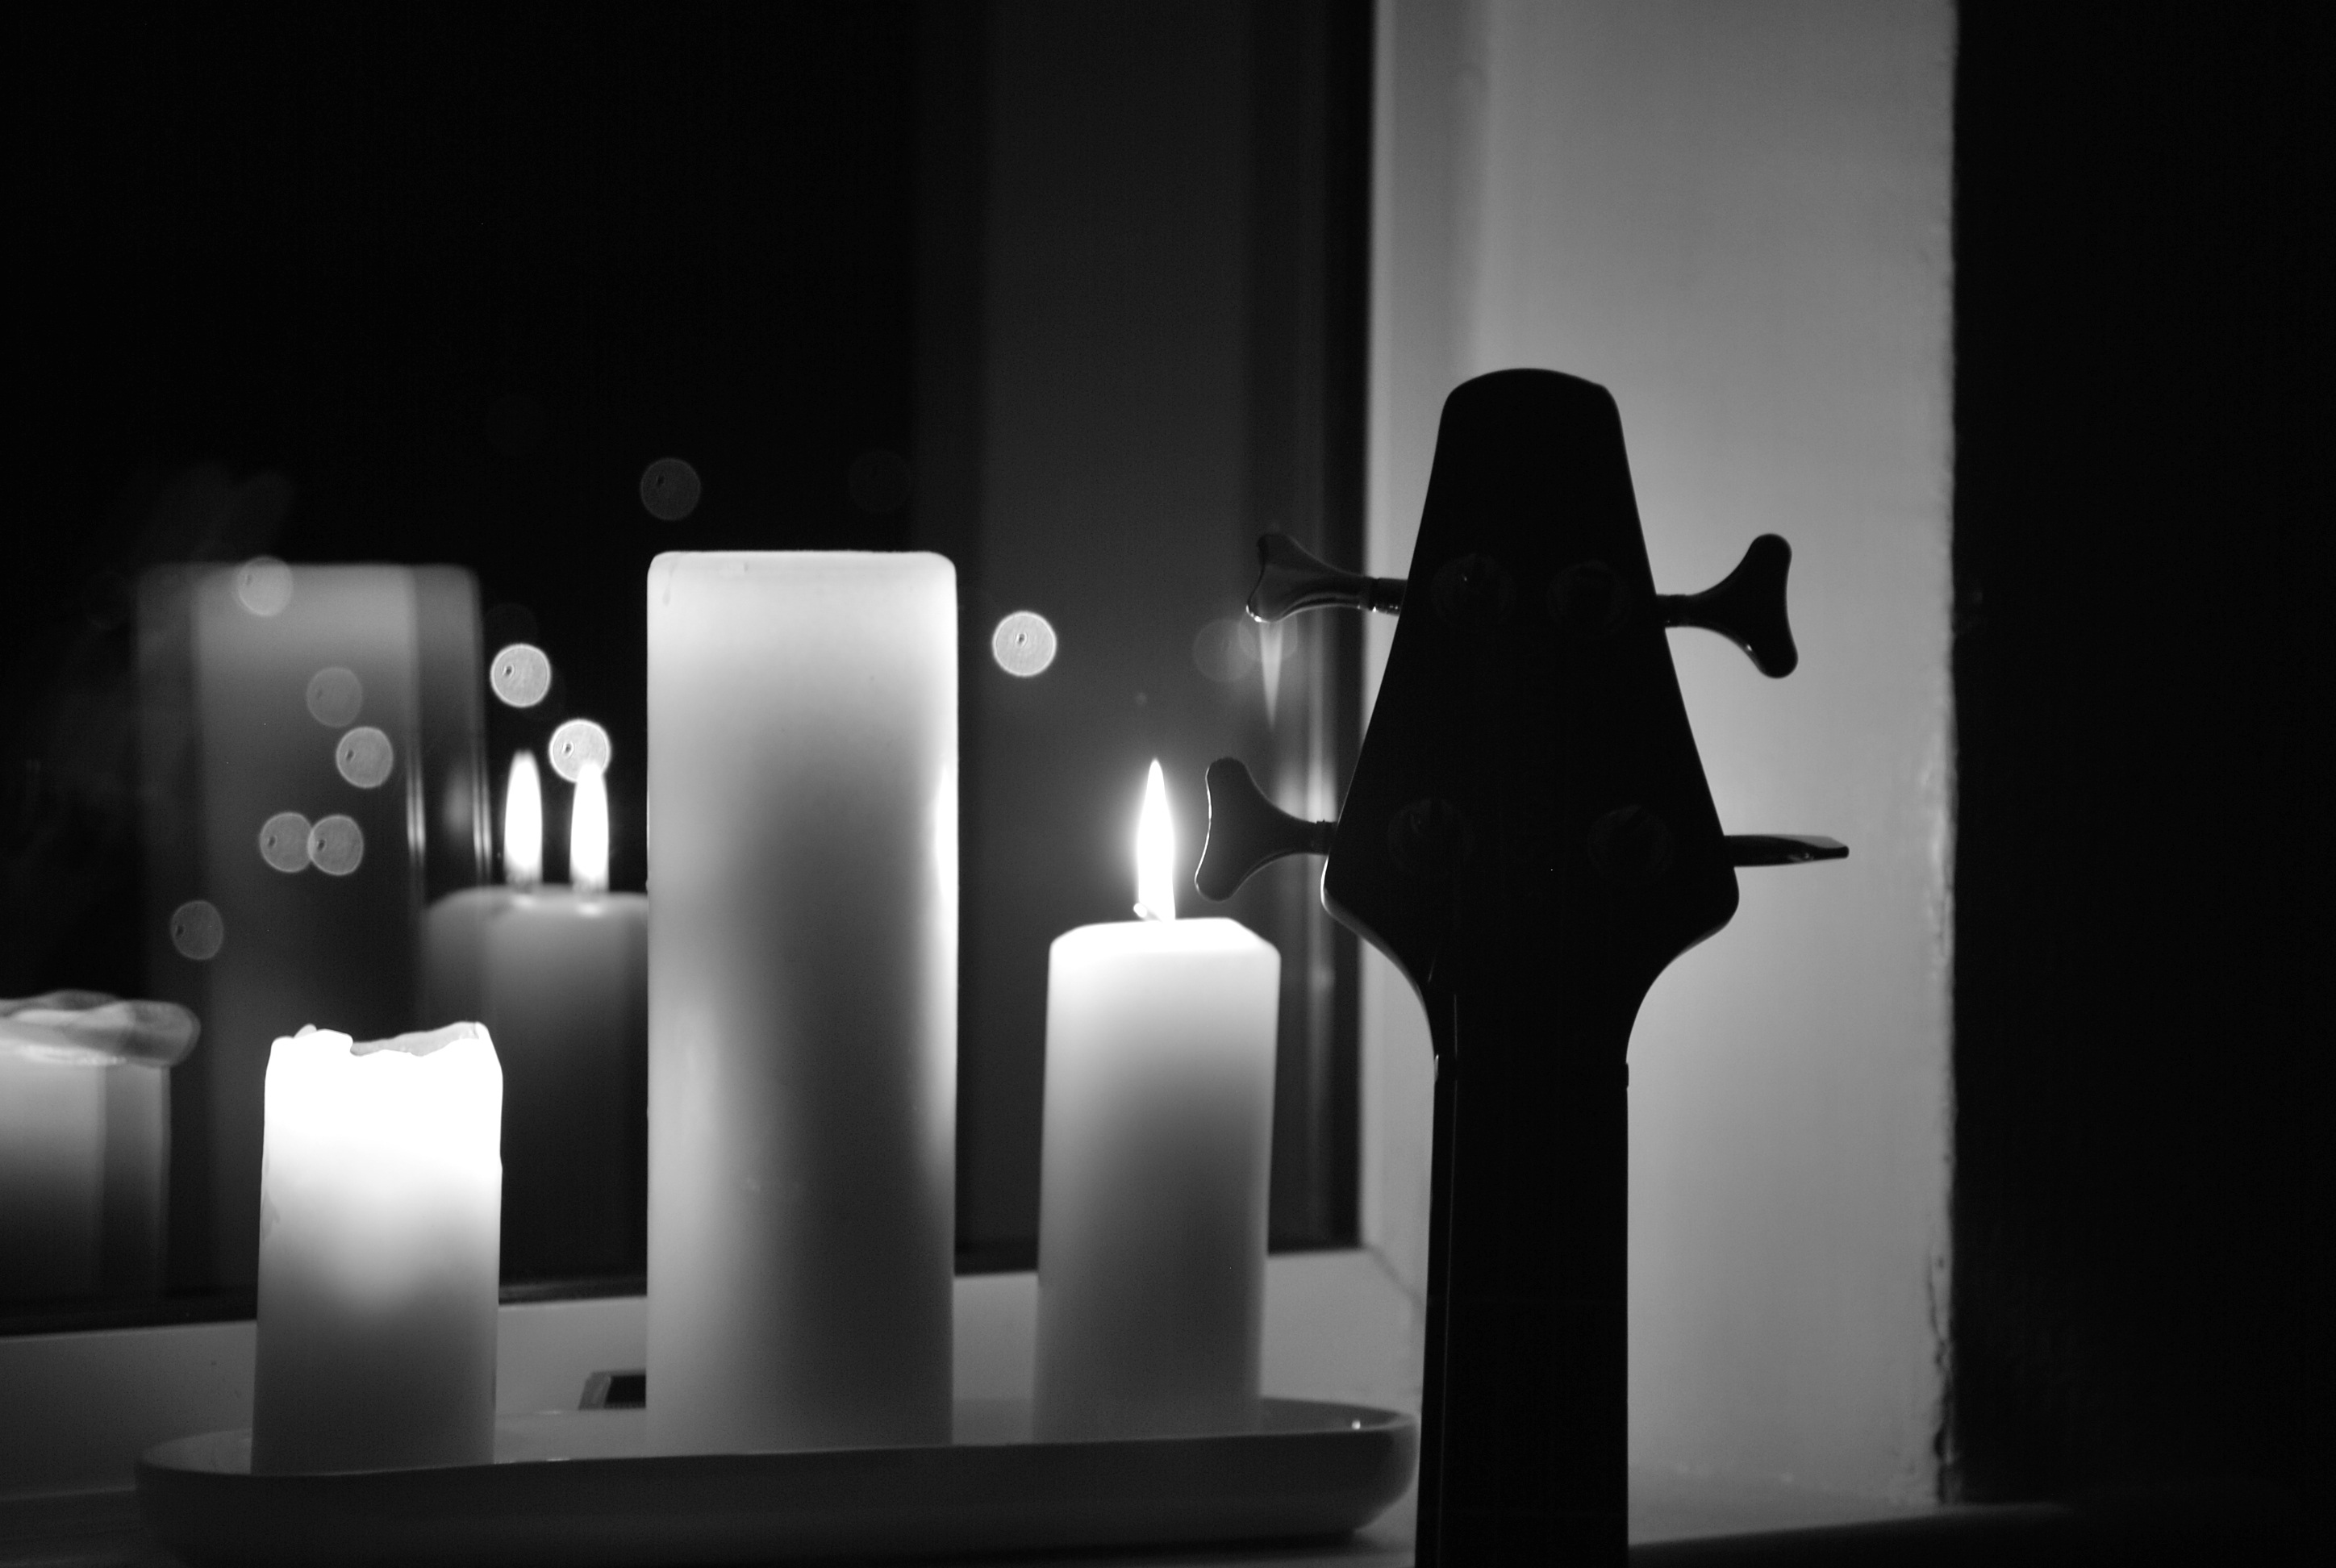
silhouette, light, black and white, white, night, photography, dark, instrument, shadow, darkness, black, monochrome, candle, lighting, art, bass, candles, design, photograph, image, shape, b w, monochrome photography, film noir